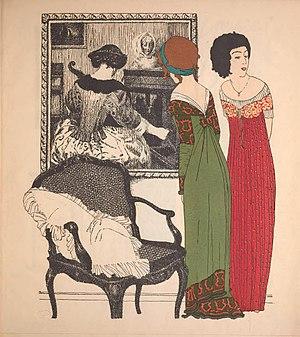
Paul Poiret, né Alexandre Paul Poiret à Paris le 20 avril 1879 et mort à Paris le 30 avril 1944, est un grand couturier français, connu pour ses audaces. Considéré comme un précurseur du style Art déco, il crée la maison de couture qui porte son nom en 1903.